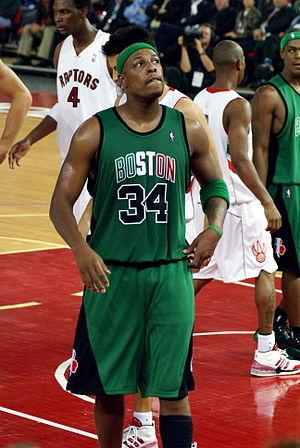
La saison 2007-2008 des Celtics de Boston est la soixante-deuxième saison de basket-ball de la franchise américaine de la National Basketball Association. Après une saison noire en 2006-2007, la franchise construit un effectif composé de vétérans de la NBA parmi lesquels Kevin Garnett, Ray Allen et Paul Pierce qui forment le « Big Three ». Agents libres recrutés en août, Eddie House et James Posey sont les derniers renforts importants de l'effectif avant le début de la saison. Les joueurs expérimentés P. J. Brown et Sam Cassell viennent renforcer l'effectif en cours de saison.
La saison NBA 2010-2011 est la 62ᵉ saison de la NBA.